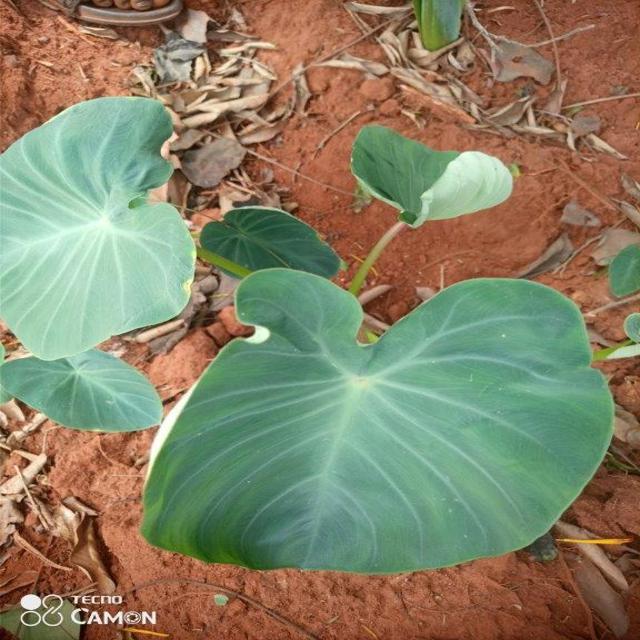
Label: Healthy